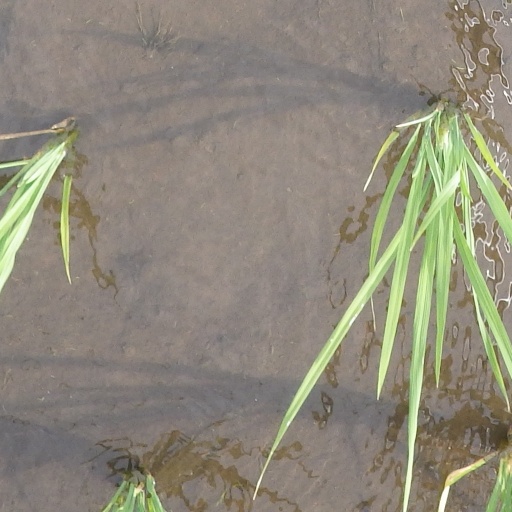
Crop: rice